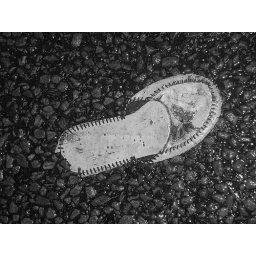
Made by the shoe designer, the person who lost the shoe and many cars.......;)